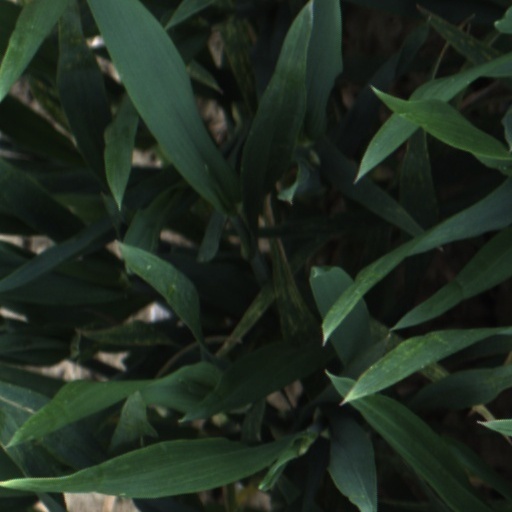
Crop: wheat